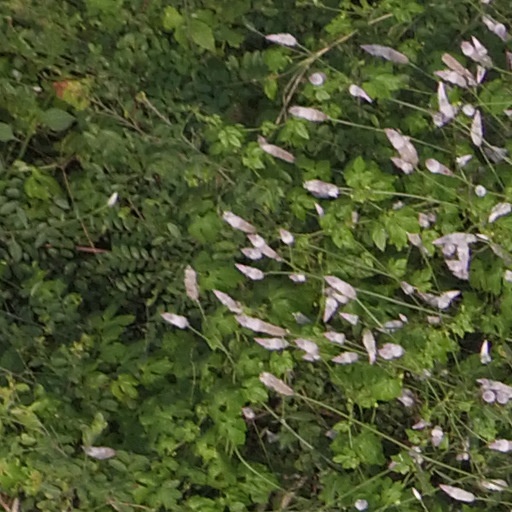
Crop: maize; corn